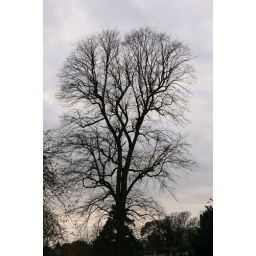
One of many bare trees in the park at Crystal Palace